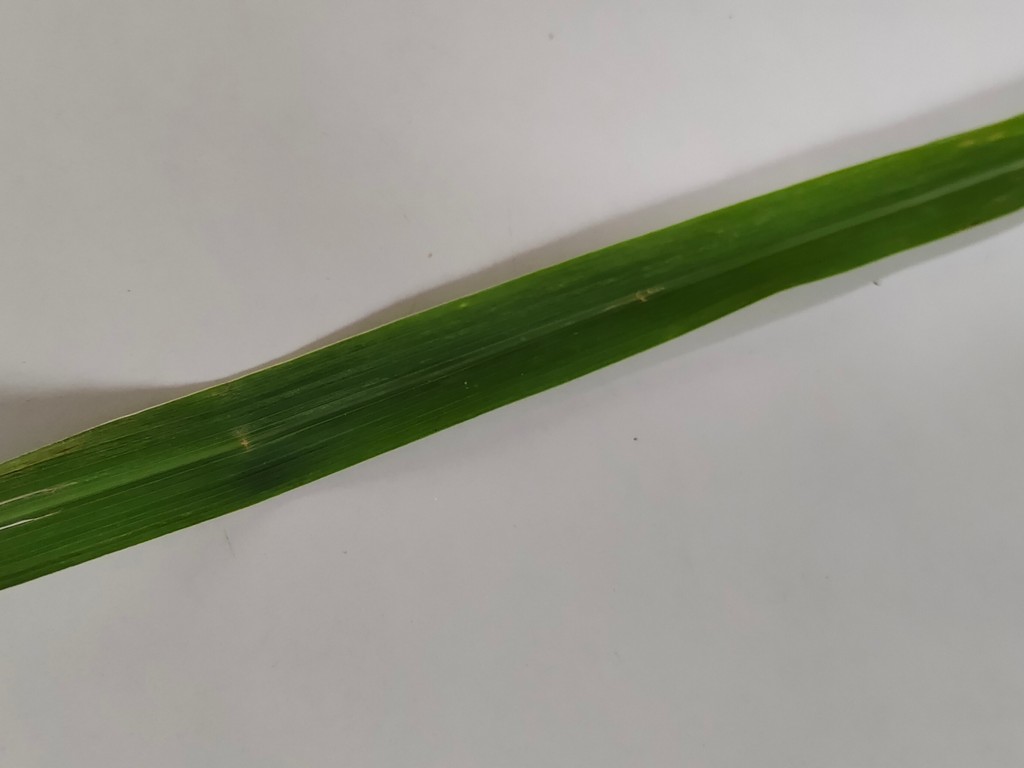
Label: Unhealthy